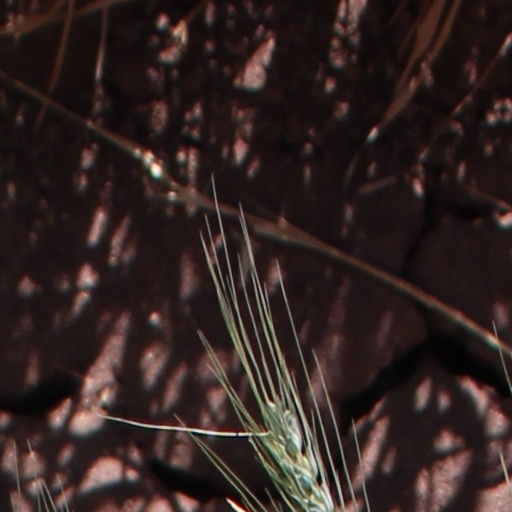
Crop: wheat